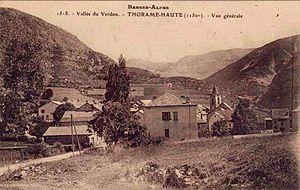
Vue générale de Thorame-Haute
Thorame-Haute est une commune française située dans le département des Alpes-de-Haute-Provence, en région Provence-Alpes-Côte d'Azur.